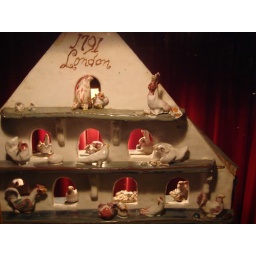
housed in house on the rock